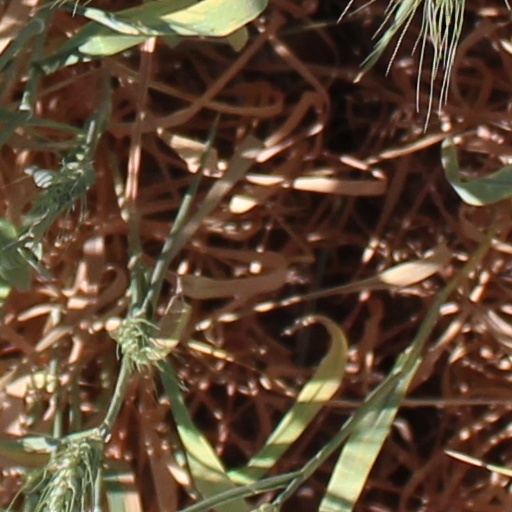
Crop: wheat